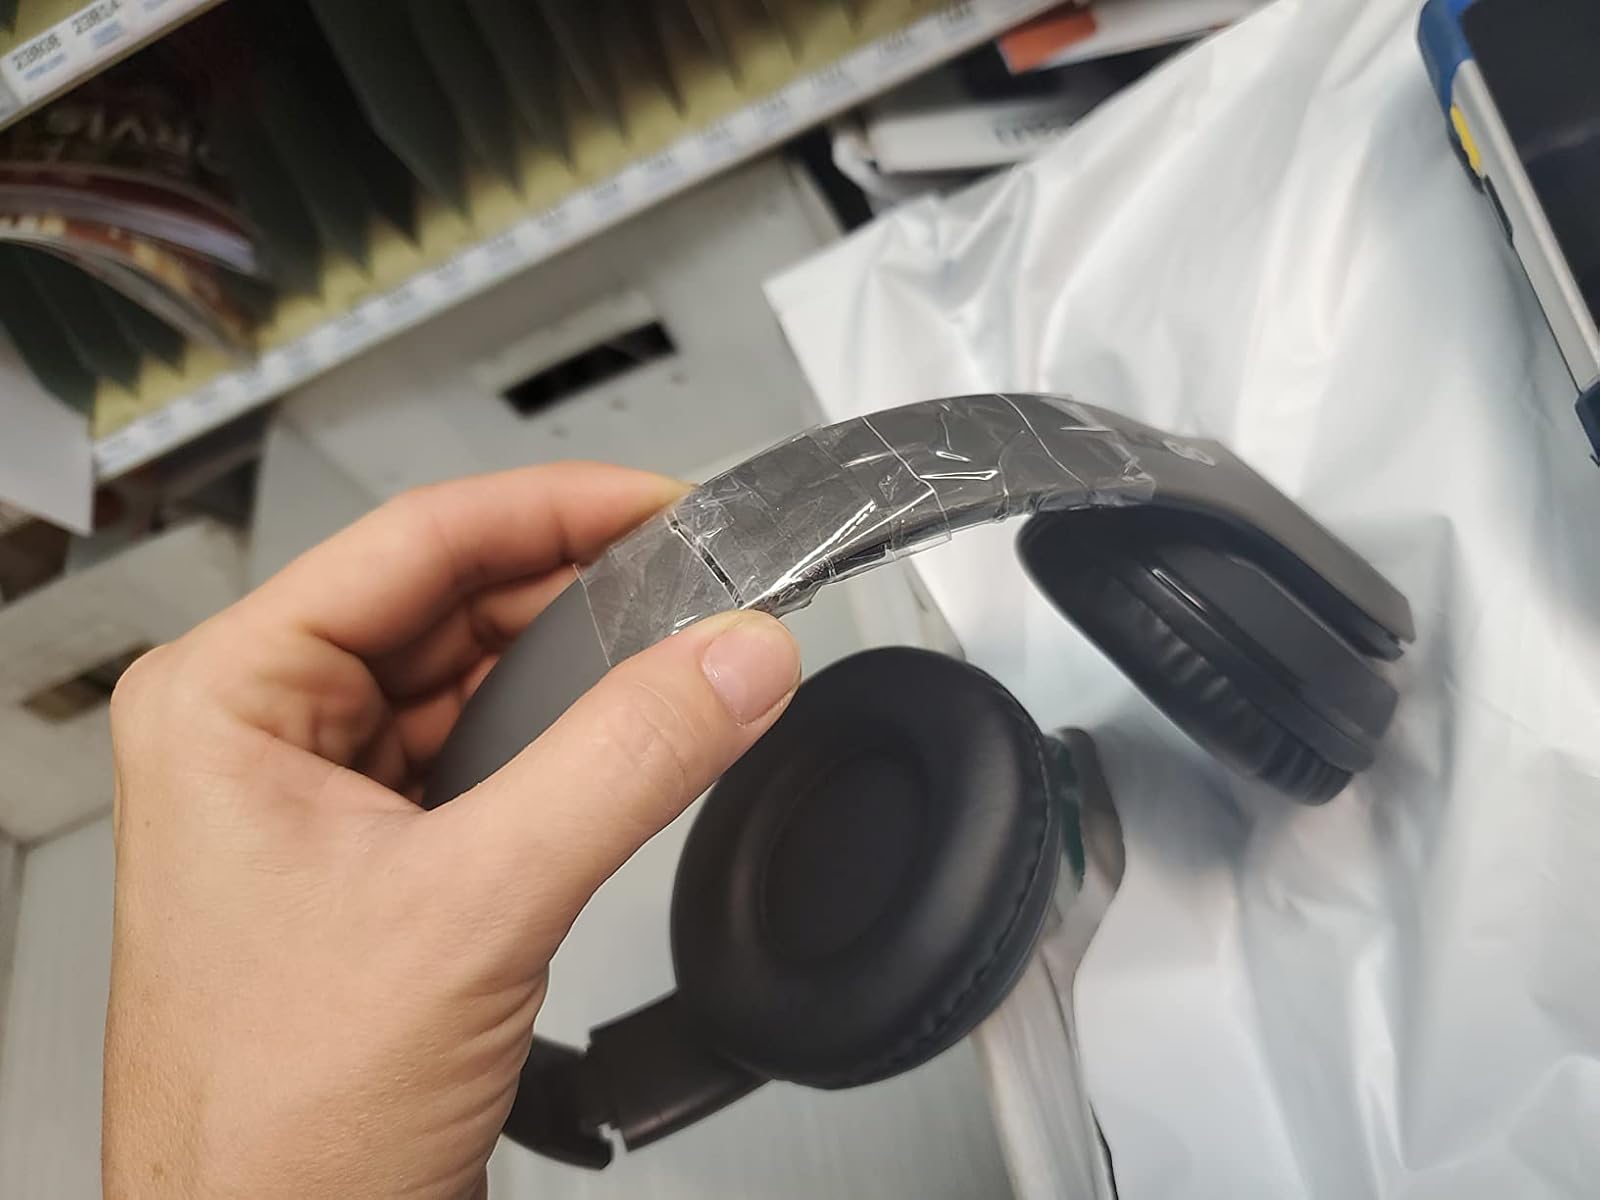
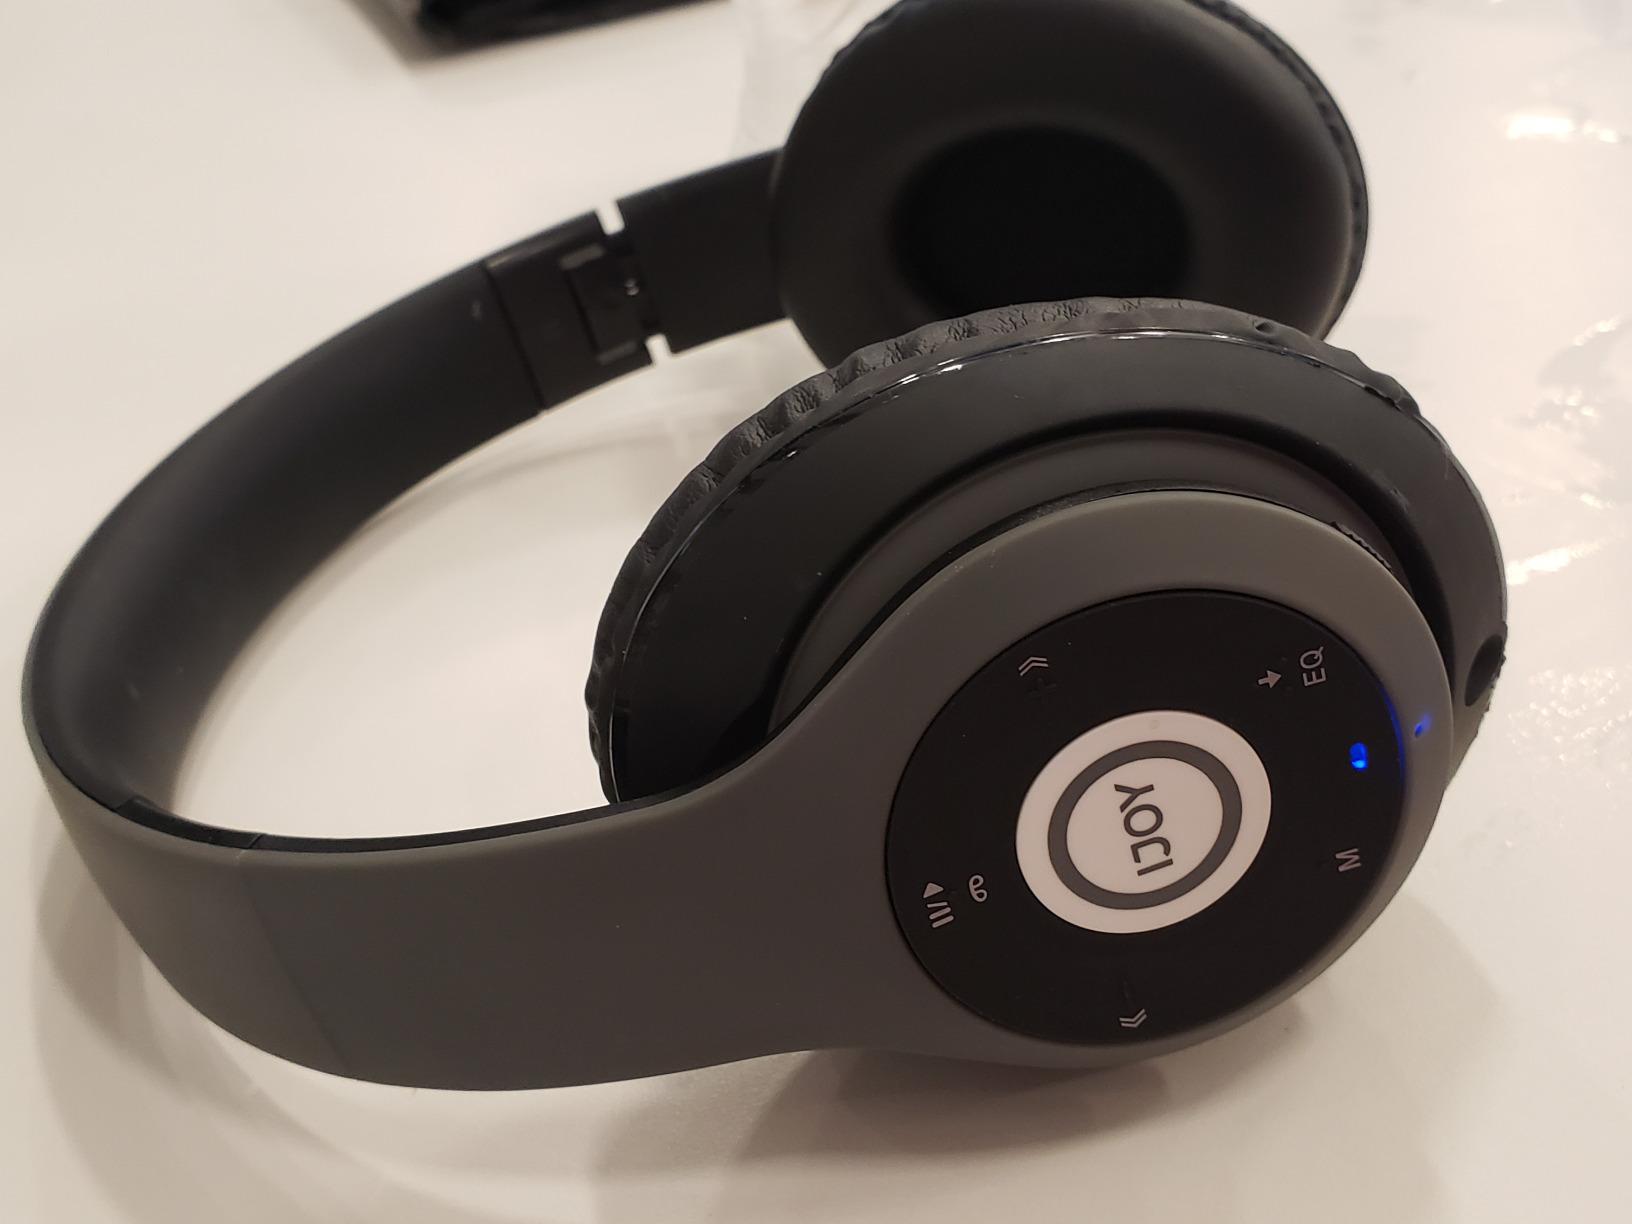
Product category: headphones
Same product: yes